42nd (East Lancashire) Infantry Division

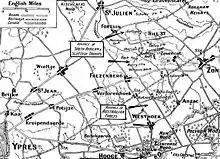
Area of the 42nd Division's operations near Ypres, 23 August – 29 September 1917

On 23 August 1917, it joined V Corps in the Fifth Army, although the infantry in Poperinghe area behind Ypres for training. Its divisional artillery entered line immediately in support of the 15th (Scottish) Division near Potijze Chateau. Its infantry relieved the 15th (Scottish) Division in the line to the right of Potijze Road near Frezenberg Ridge at Ypres on 1 September 1917 and on 6 September the 125th Brigade made an unsuccessful attempt to capture the fortified Iberian, Borry and Beck Farms during the Third Battle of Ypres.